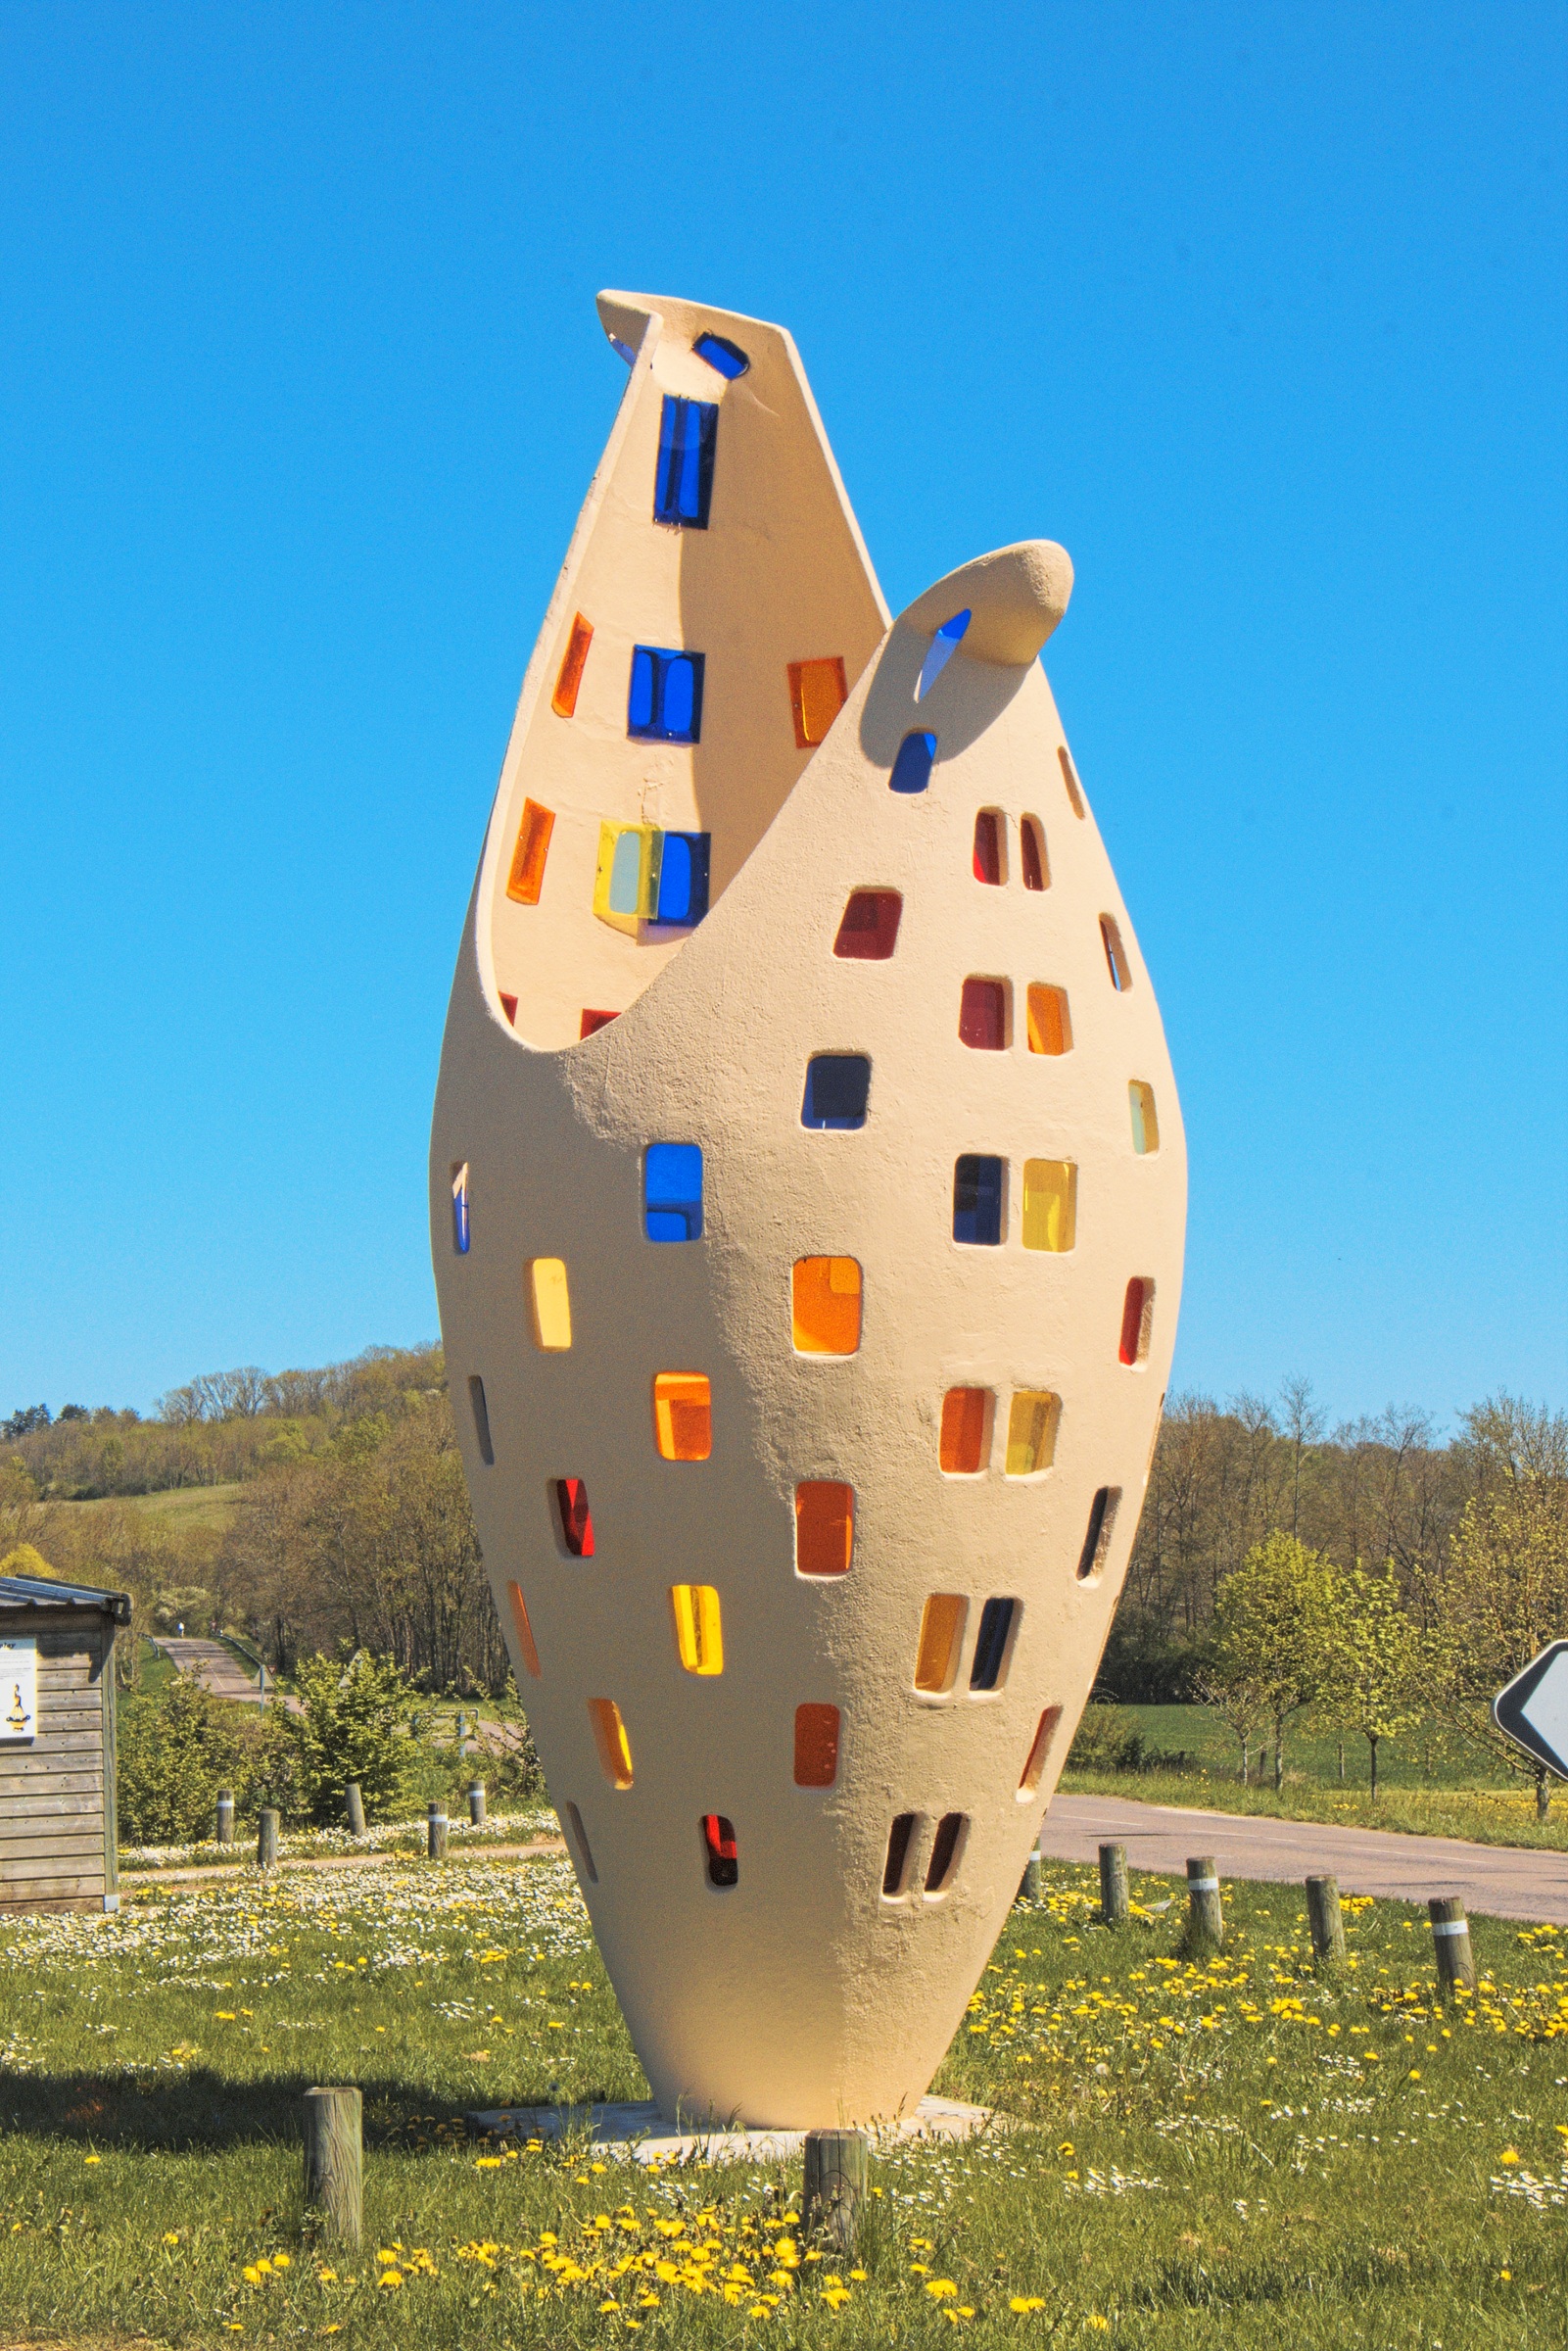
hot air balloon, aircraft, village, vehicle, ceramic, pottery, toy, art, crafts, burgundy, accolay